Mobile media

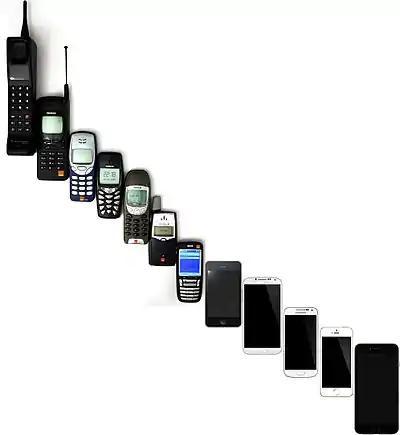
The evolution of the mobile phone.

Mobile media has been defined as: "a personal, interactive, internet-enabled and user-controlled portable platform that provides for the exchange of and sharing of personal and non-personal information among users who are inter-connected." The notion of making media mobile can be traced back to the “first time someone thought to write on a tablet that could be lifted and hauled – rather than on a cave wall, a cliff face, a monument that usually was stuck in place, more or less forever”. In his book "Cellphone", Paul Levinson refers to mobile media as “the media-in-motion business.” Since their incarnation, mobile phones as a means of communication have been a focus of great fascination as well as debate. In the book, "Studying Mobile Media: Cultural Technologies, Mobile Communication, and the iPhone", Gerard Goggin notes how the ability of portable voice communication to provide ceaseless contact complicates the relationship between the public and private spheres of society. Lee Humphreys' explains in her book that now, "more people in the world today have a mobile phone than have an Internet connection".